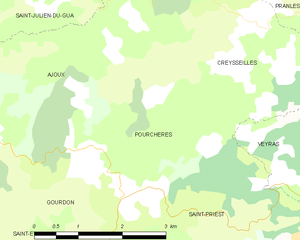
Carte des communes françaises: Pourchères